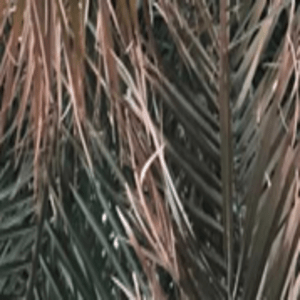
Label: Potassium Deficiency